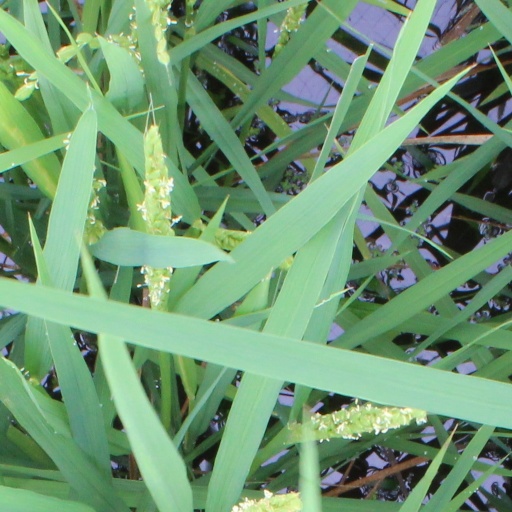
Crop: rice